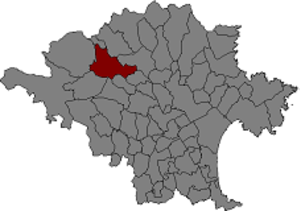
Darnius est une commune d'Espagne dans la communauté autonome de Catalogne, province de Gérone, de la comarque d'Alt Empordà